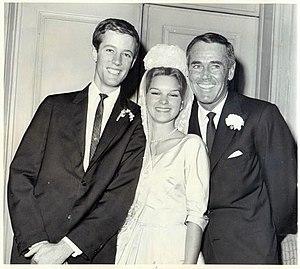
Peter Fonda /ˈpitɚ 'fɒndə/ est un acteur, réalisateur, scénariste et producteur américain né le 23 février 1940 à New York et mort d'un cancer du poumon le 16 août 2019 à Los Angeles en Californie.